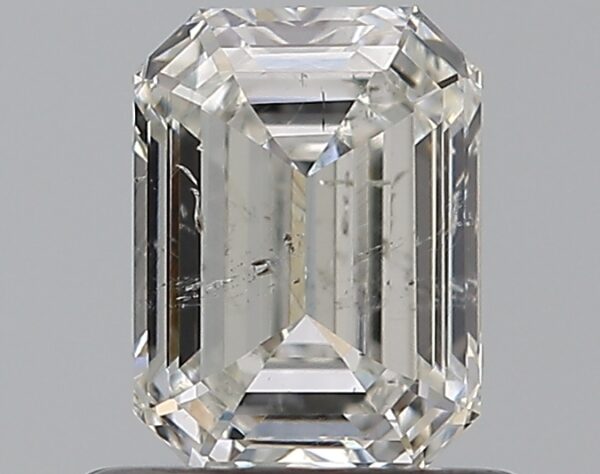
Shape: emerald
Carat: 0.7
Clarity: SI2
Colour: H
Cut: EX
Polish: VG
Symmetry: VG
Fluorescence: N
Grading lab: GIA
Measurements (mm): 5.94 x 4.38 x 2.77